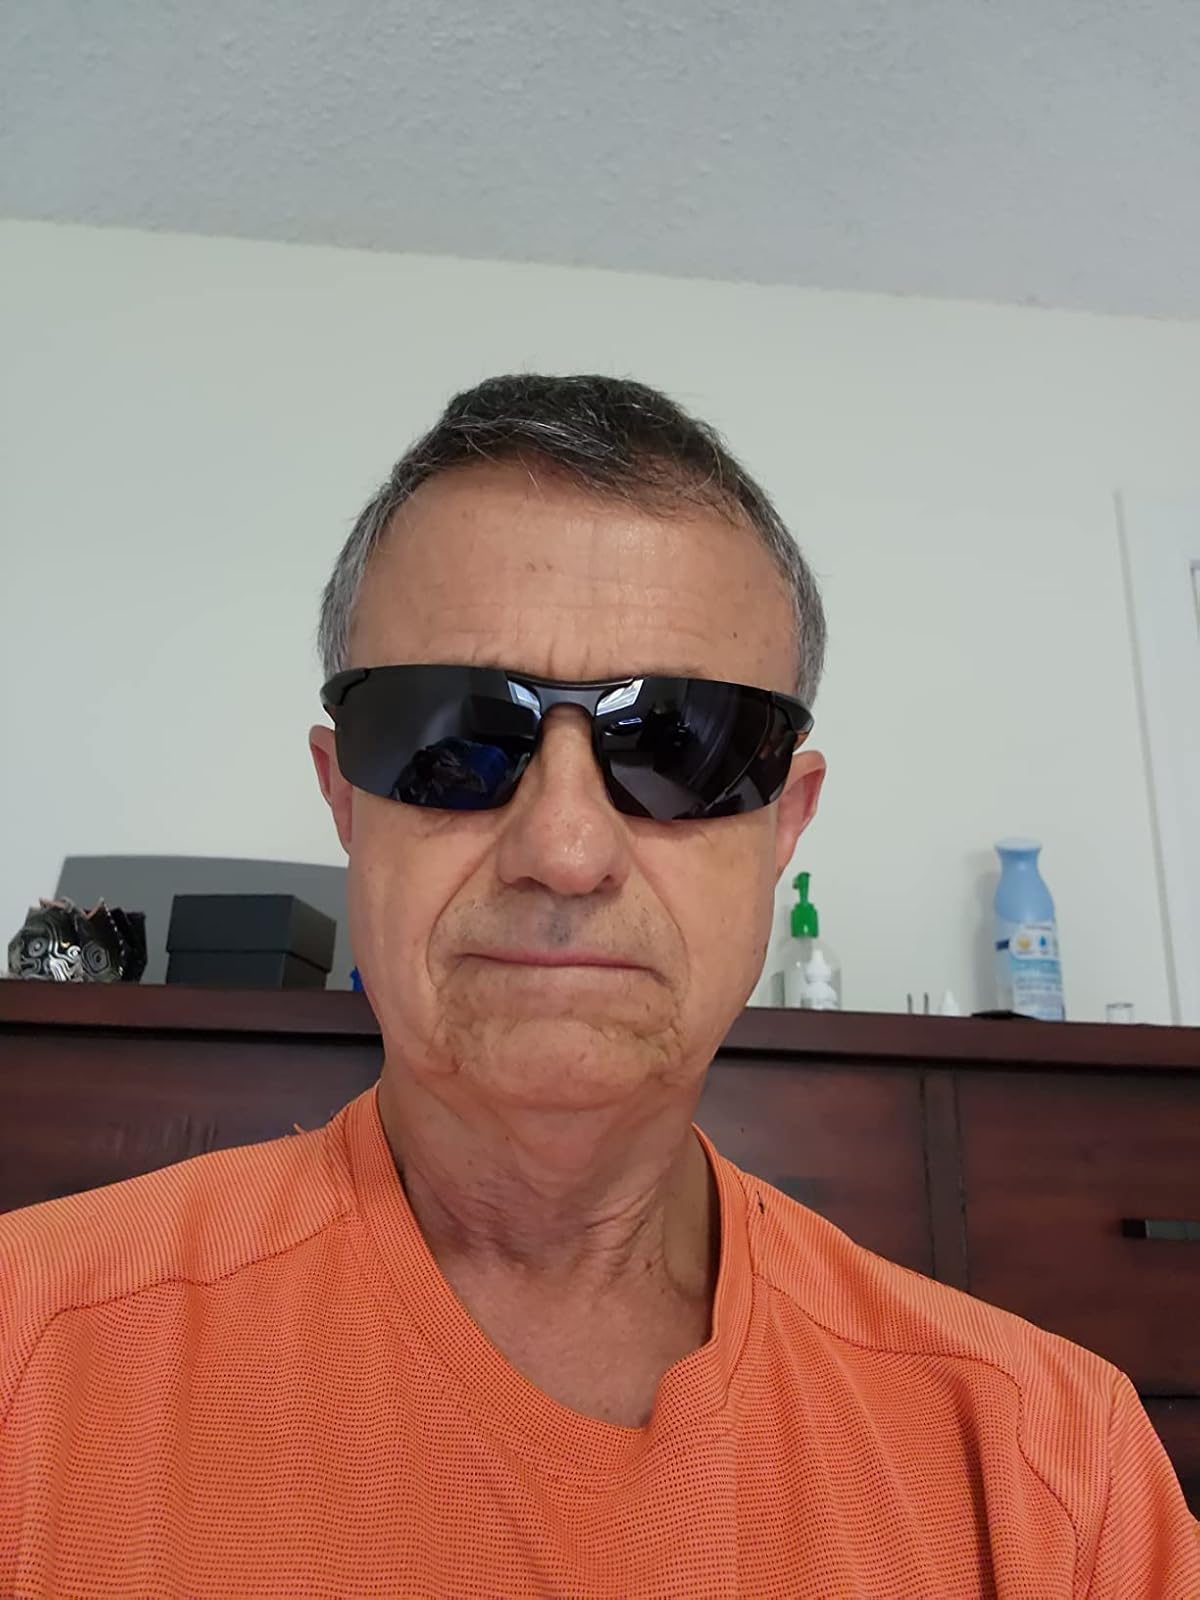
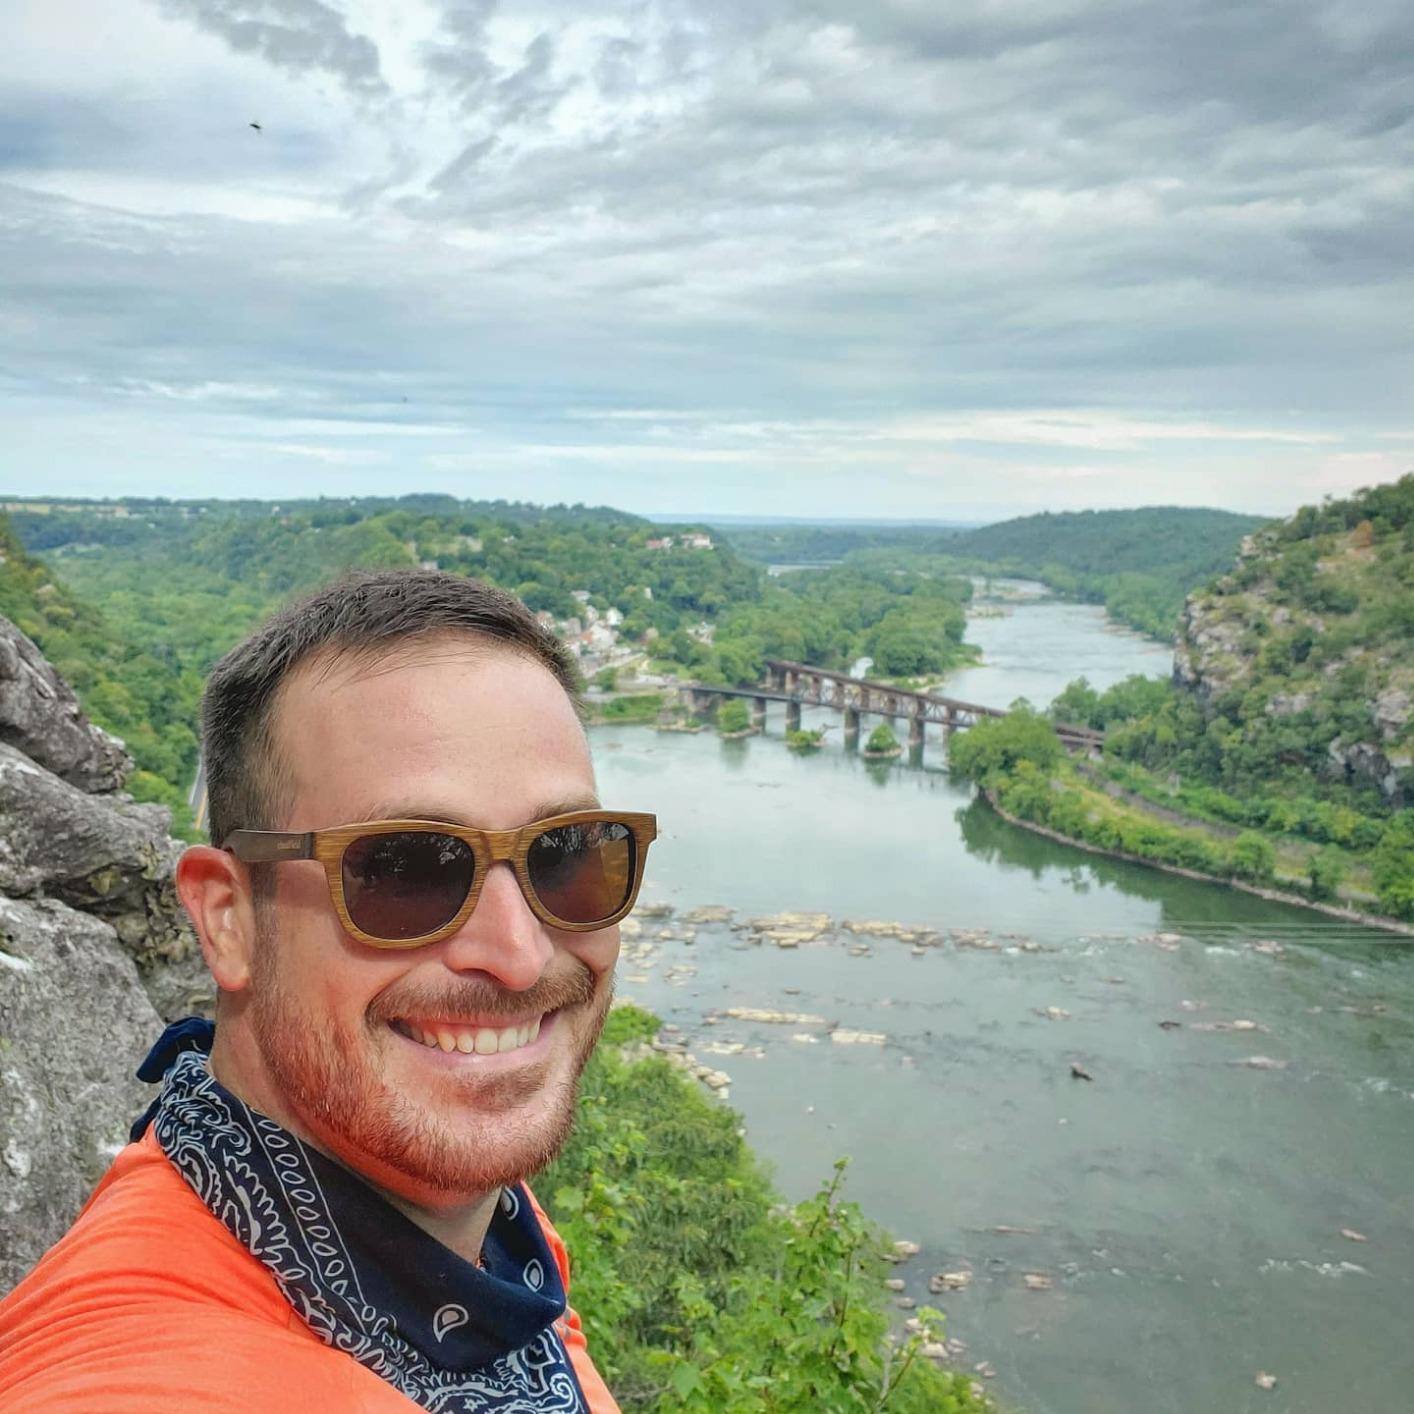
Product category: accessories_sunglasses
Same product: no